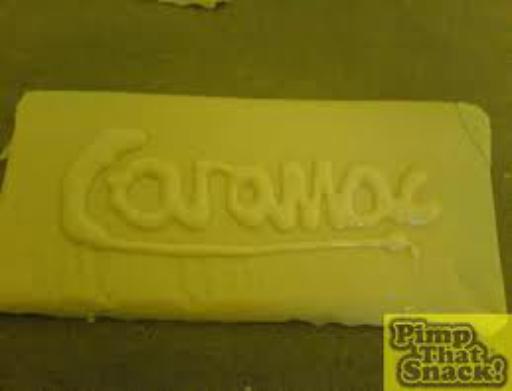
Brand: Caramac
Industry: Food